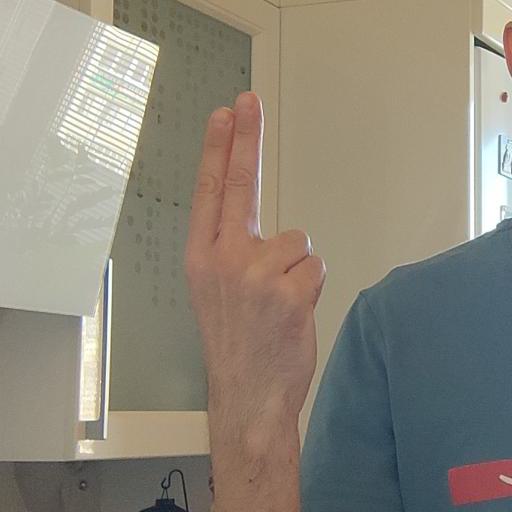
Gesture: two_up_inverted